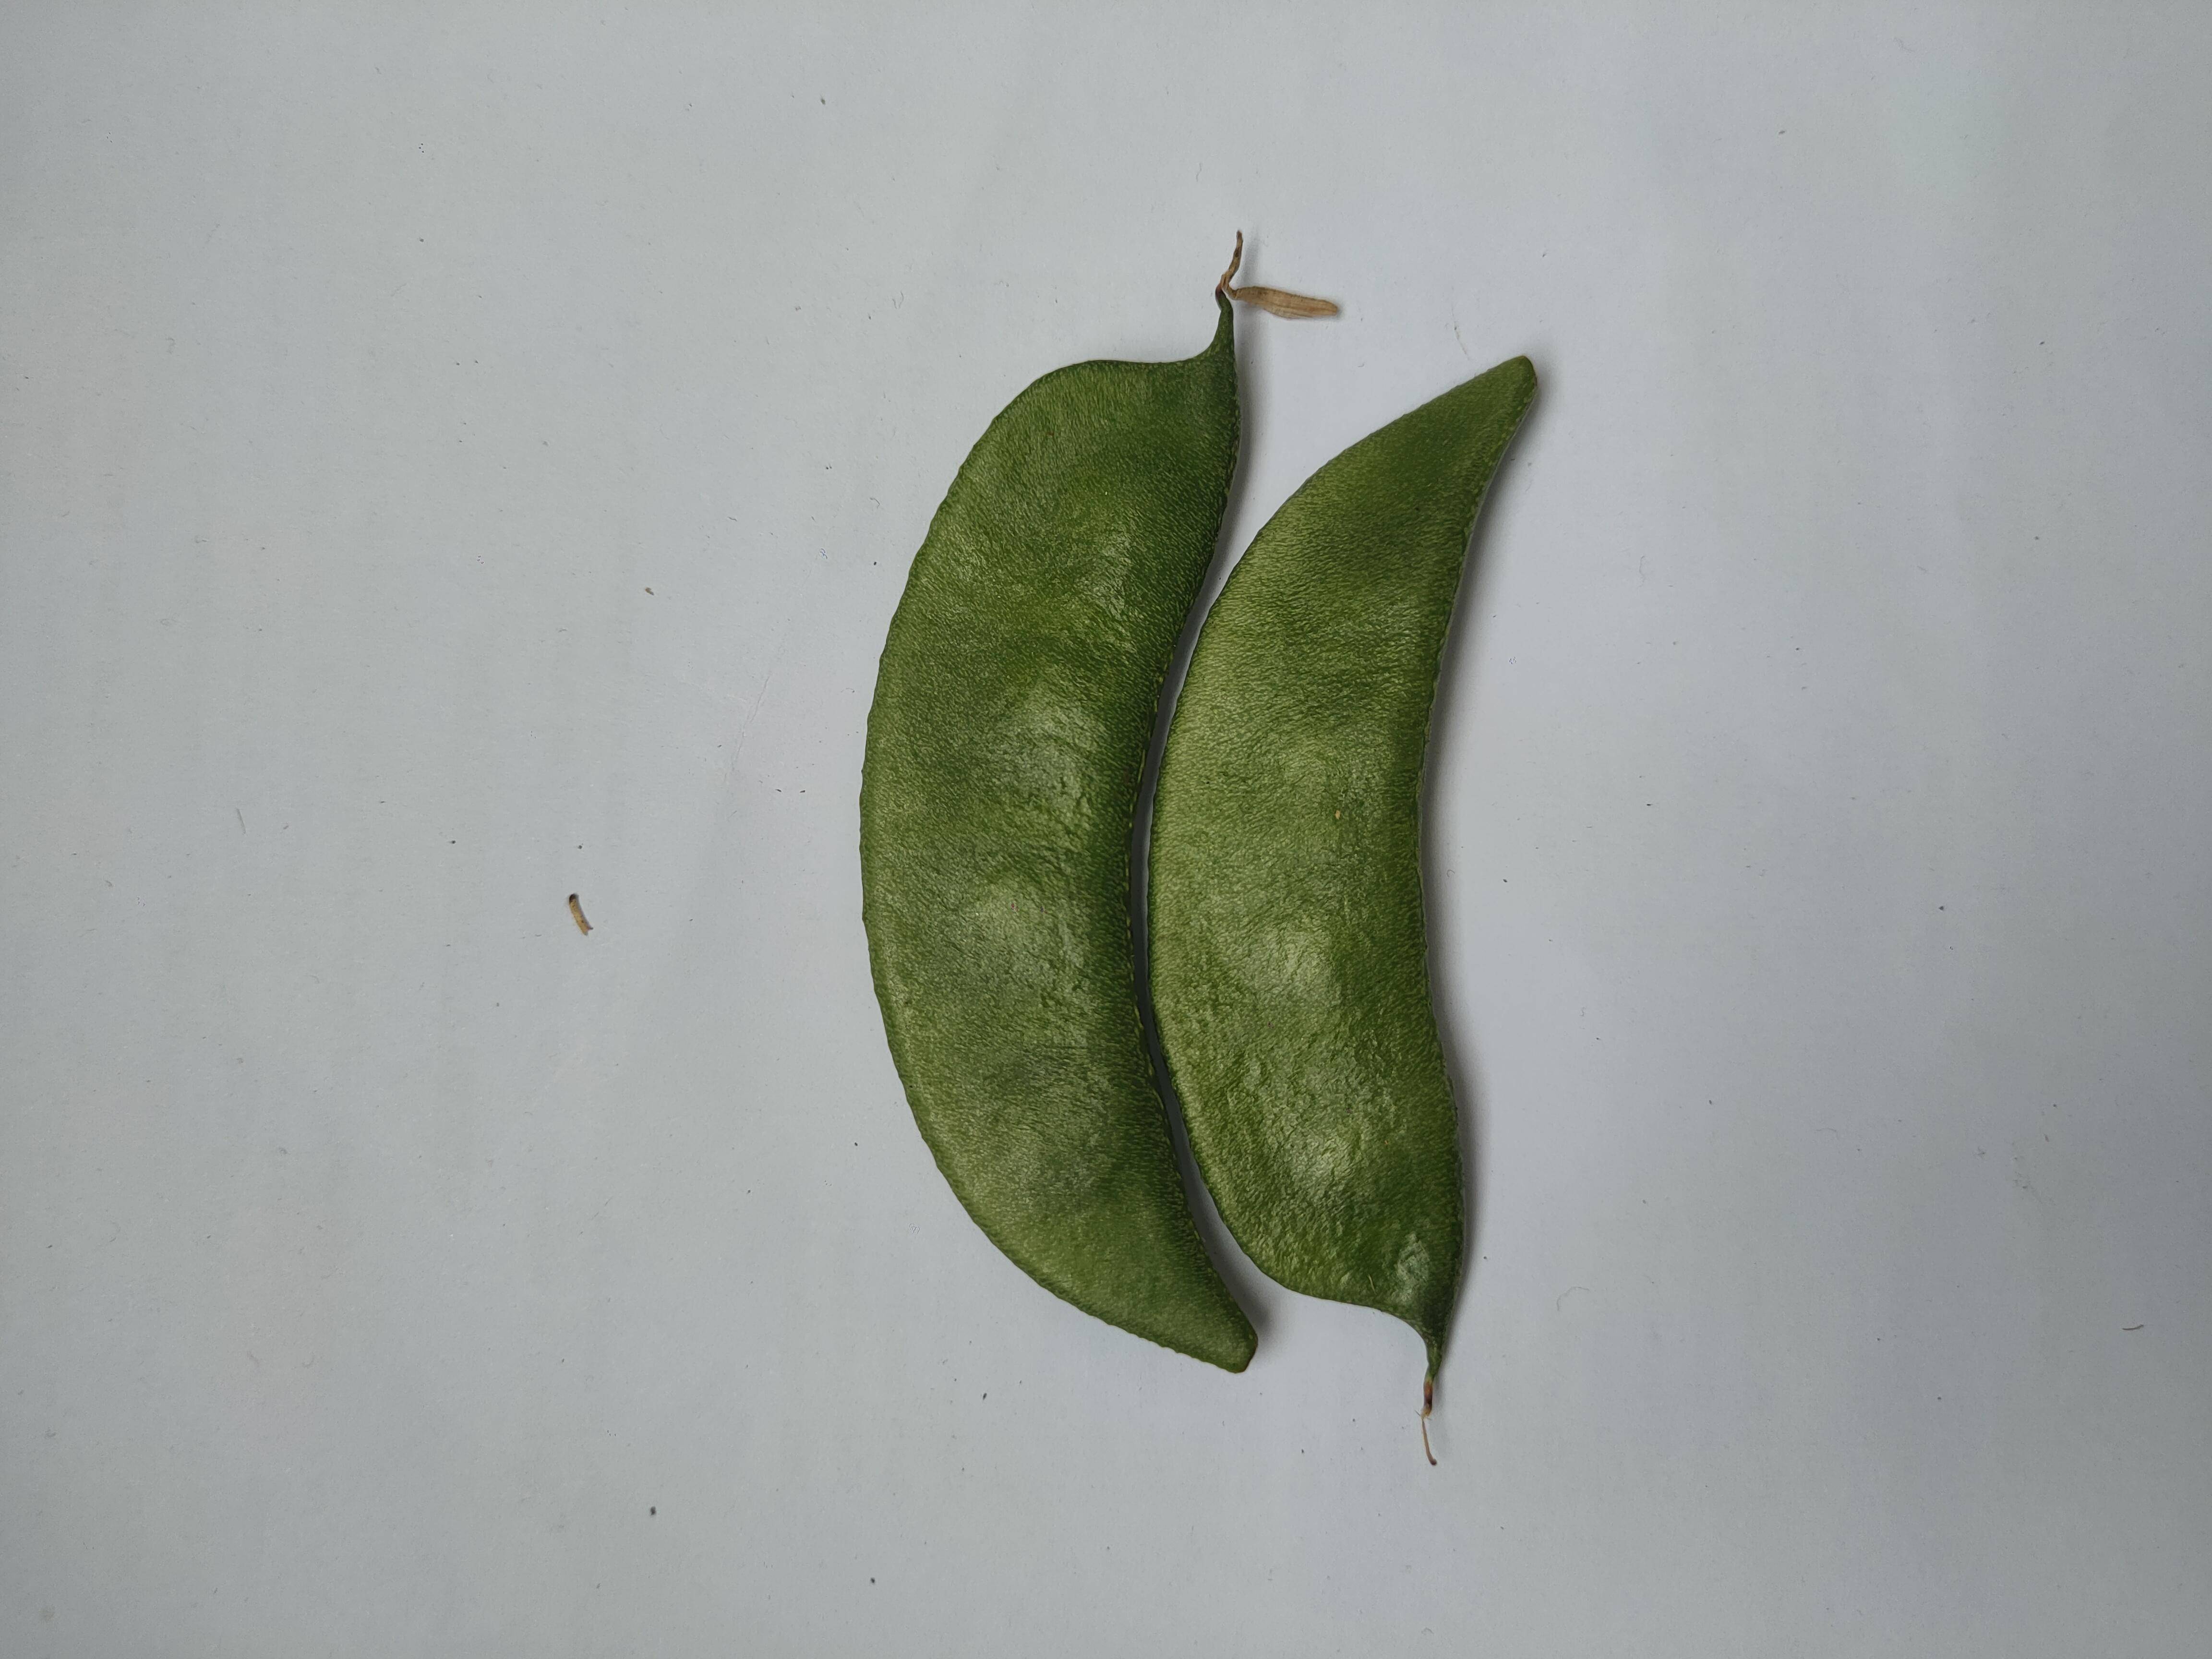
Label: Bean